Lynch Davidson

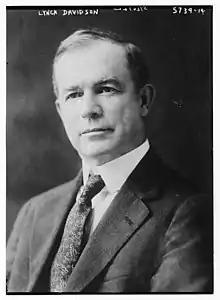
Davidson in 1900

Lynch Davidson was an American politician who served as the 26th lieutenant governor of Texas from 1921 to 1923.